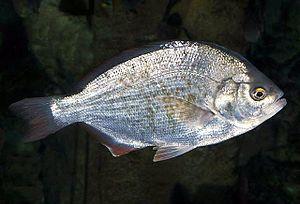
Amphistichus est un genre de poissons de la famille des Embiotocidae.